Roman Catholic Archdiocese of Monterrey

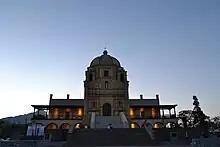
Palacio del Obispado was the archdiocese seat

The Diocese of Linares or Nuevo Leon (but with the see in Monterrey) was erected by Papal Bull "Relata Semper" by Pope Pius VI on December 15, 1777. The diocese's territory was taken from the Dioceses of Mexico, Michoacan and, mainly, Guadalajara. It encompassed the modern states of Nuevo Leon, Coahuila, Tamaulipas and Texas. It was first called "Diocese of Linares" (not to be confused with the current Diocese of Linares), then Linares-Monterrey. In 1891 it became a Metropolitan Archdiocese. Its name was changed to Monterrey on June 9, 1922.